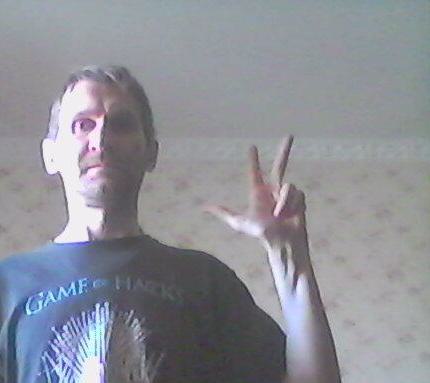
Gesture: three2